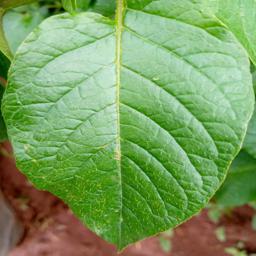
Etiqueta: Sana